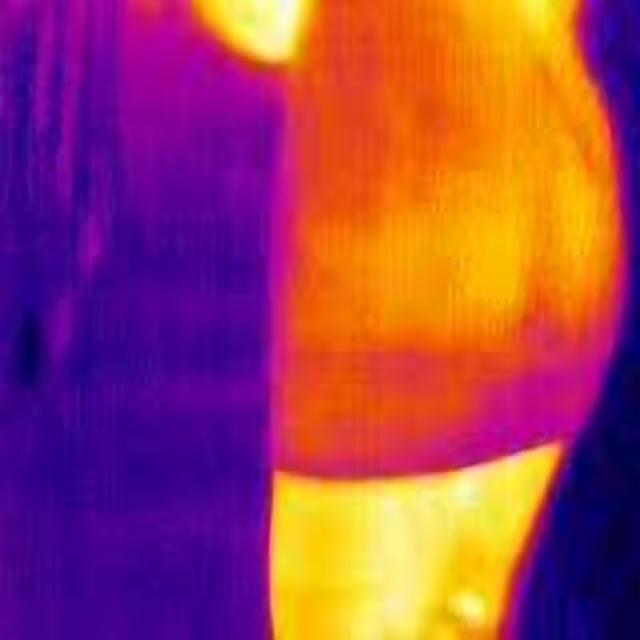
Detected objects:
label: person